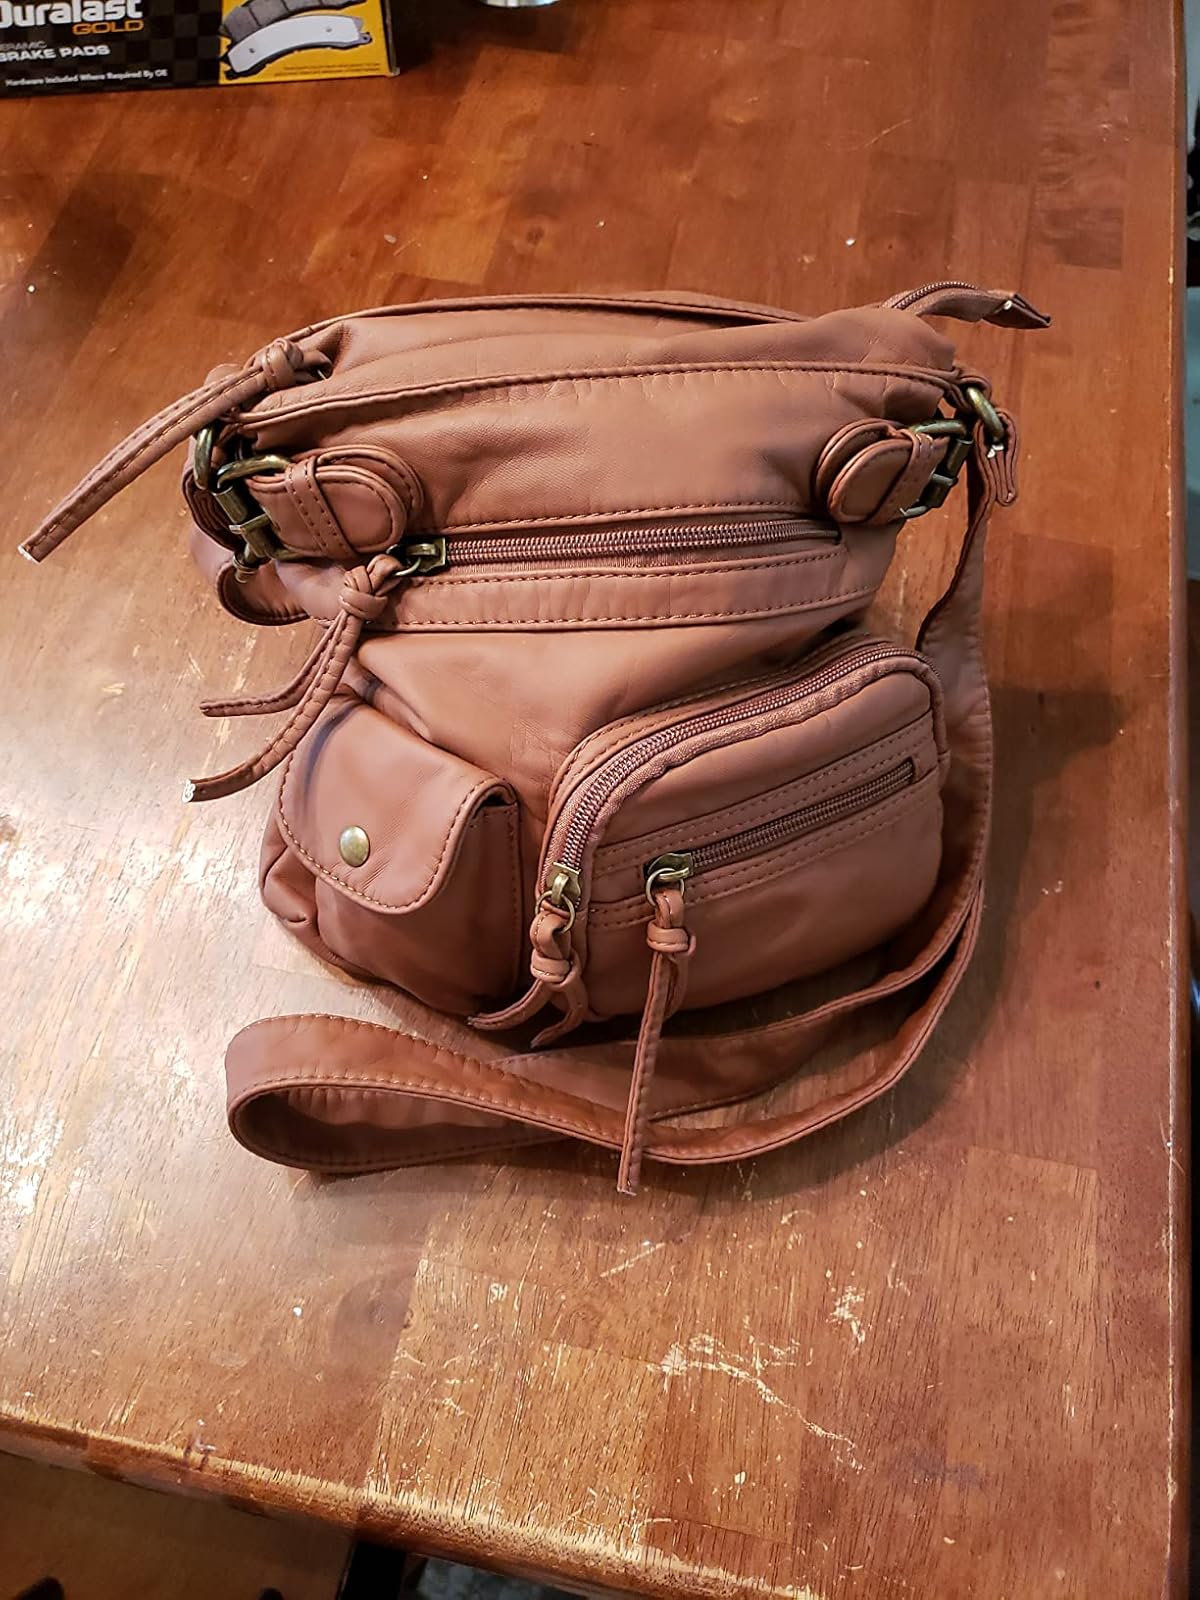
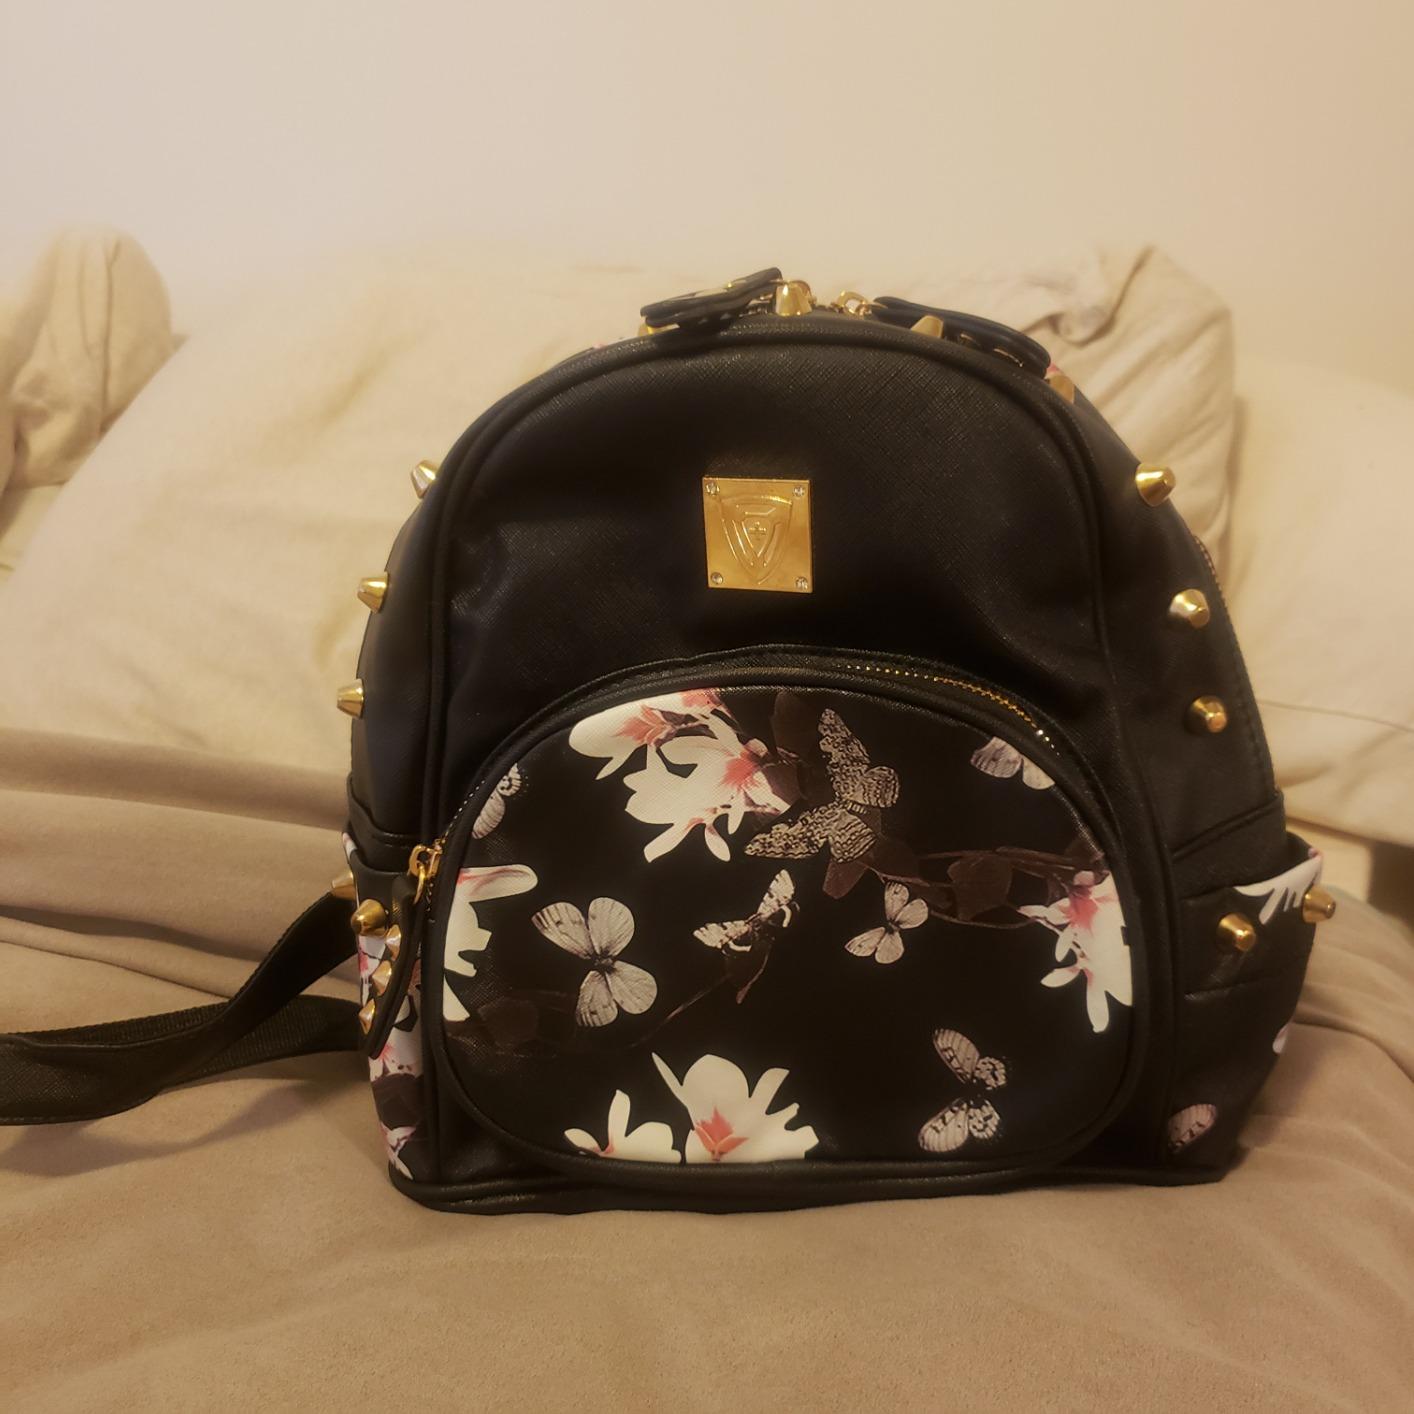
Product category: accessories_handbag
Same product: no